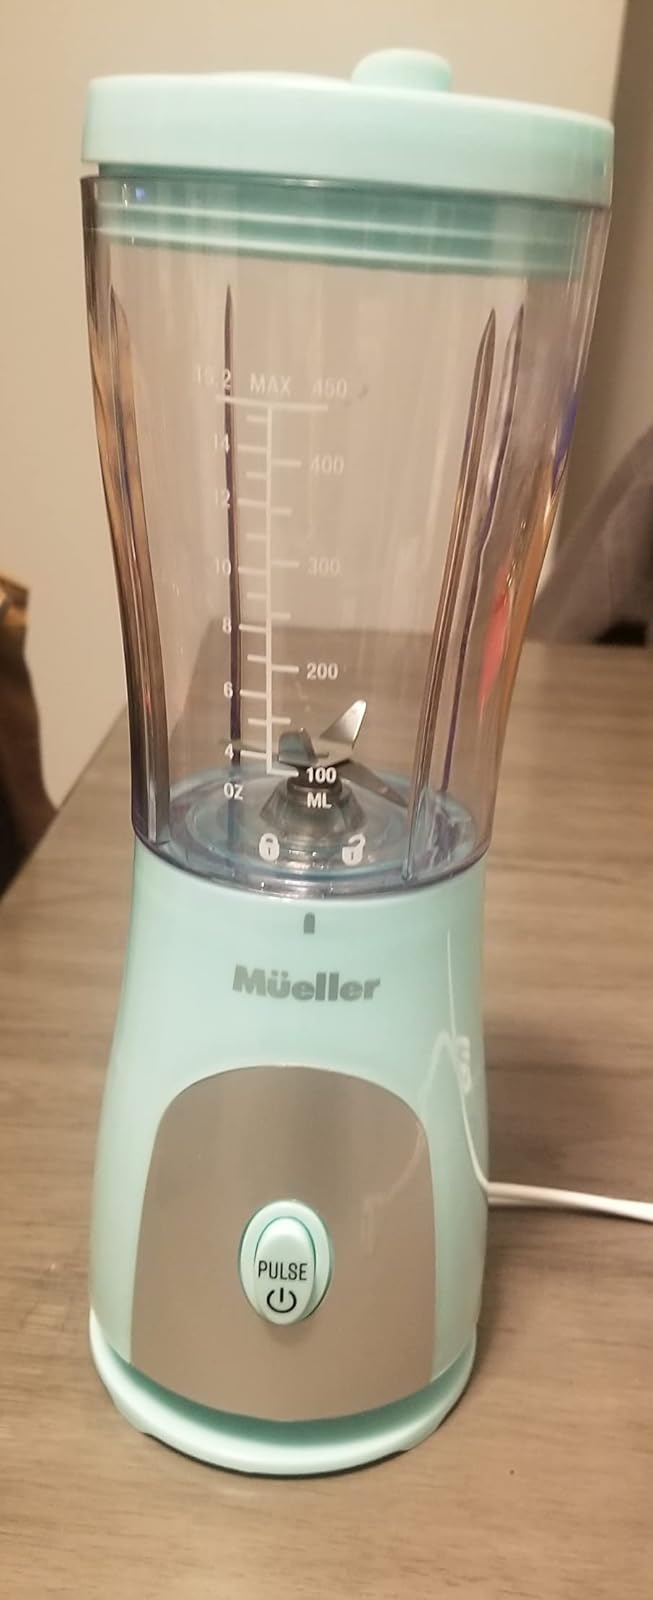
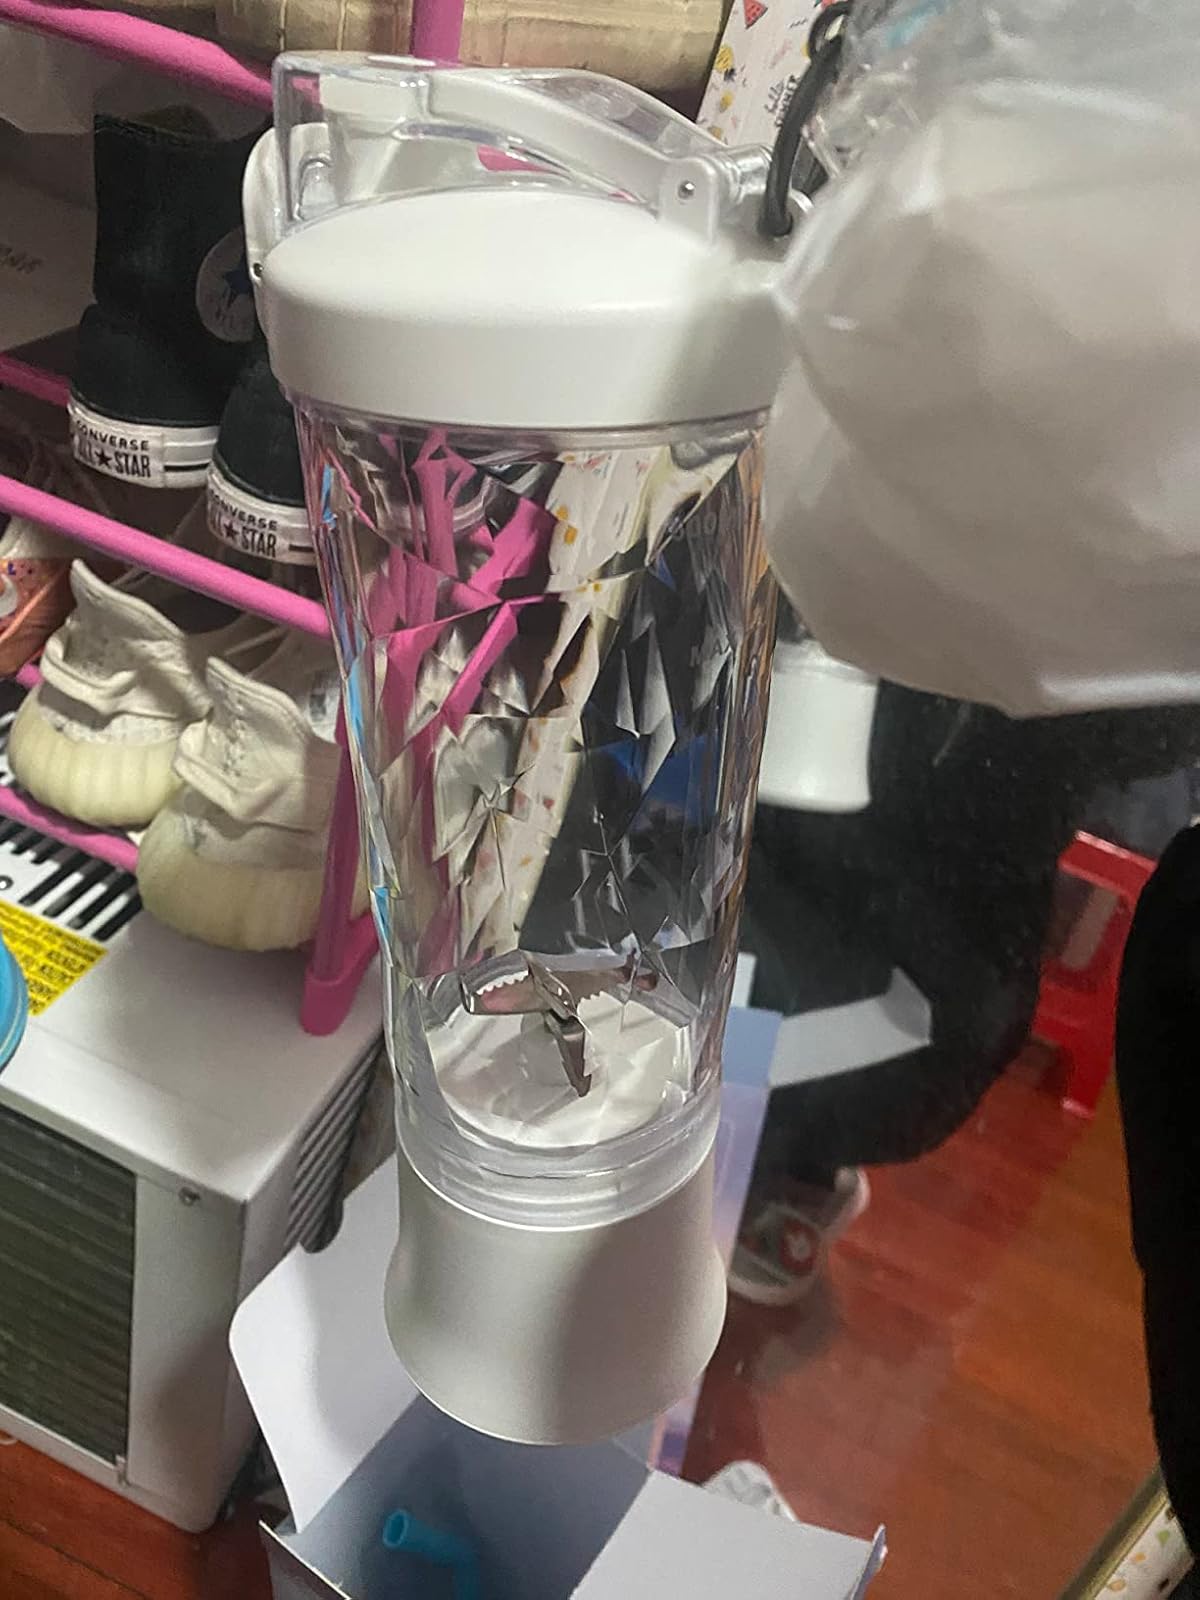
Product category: items_blender
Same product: no